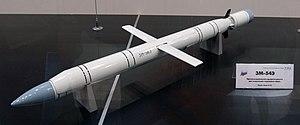
Le missile 3M-54 Kalibr, également connu sous la désignation 3M14 Biryuza, est un système de missiles multi-rôles développé par le bureau d'étude Novator d'abord pour la marine soviétique puis l'armée russe et l'aviation. Son code OTAN est SS-N-27 Sizzler et SS-N-30. Ses missions : lutte antinavire, missile de croisière pour cible terrestre, lutte anti-sous-marine.